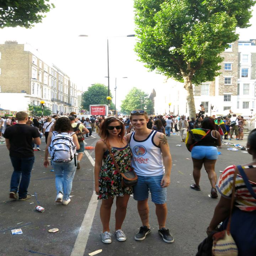
person and i following the crowds through carnival .